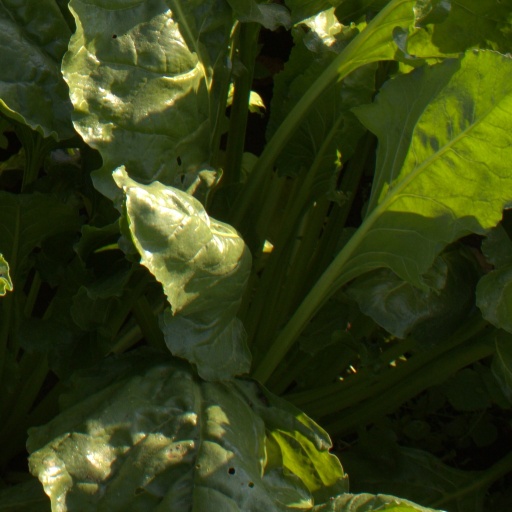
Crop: sugar beet